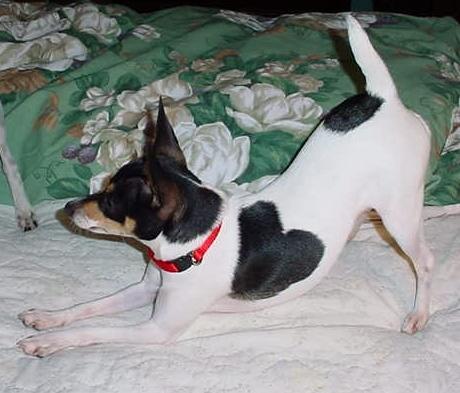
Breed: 237-n000095-toy_terrier